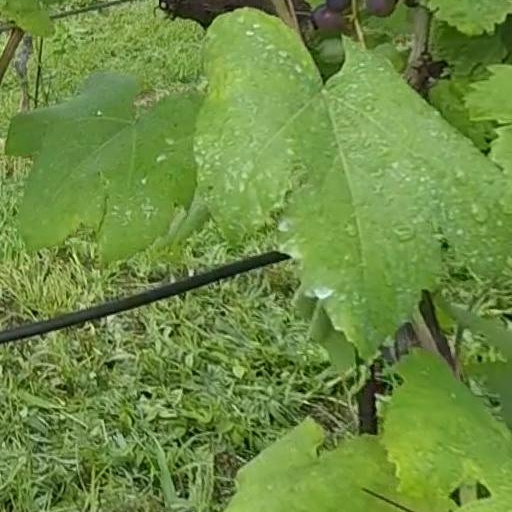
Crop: grape